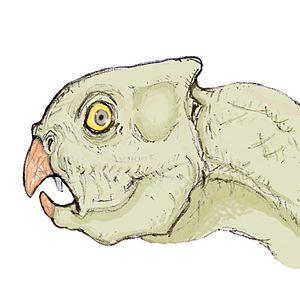
Xuanhuaceratops est un genre éteint de dinosaures cératopsiens ayant vécu en Chine au Jurassique supérieur. Ses restes fragmentaires ont été découverts dans la formation géologique de Houcheng dans la province de Hebei.